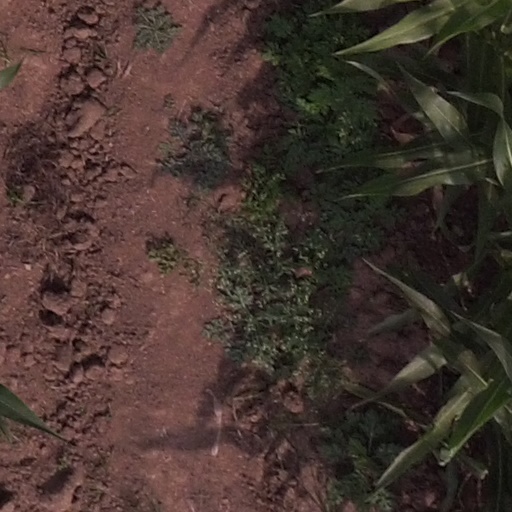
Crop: maize; corn